Art Building (Rocky Ford, Colorado)

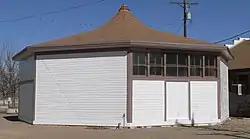

The Art Building of the Arkansas Valley Fairgrounds in Rocky Ford, Colorado was built in 1901. It was listed on the National Register of Historic Places in 1996.